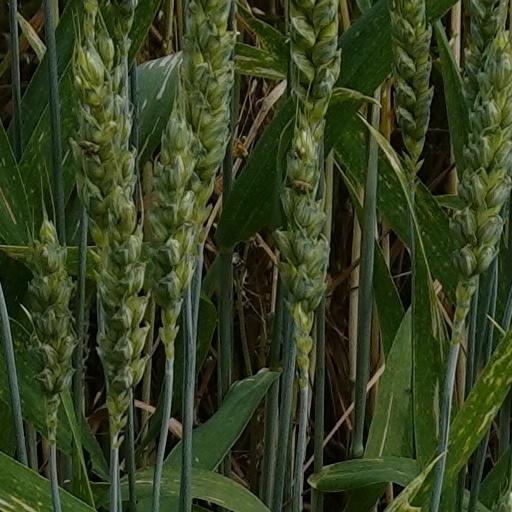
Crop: wheat